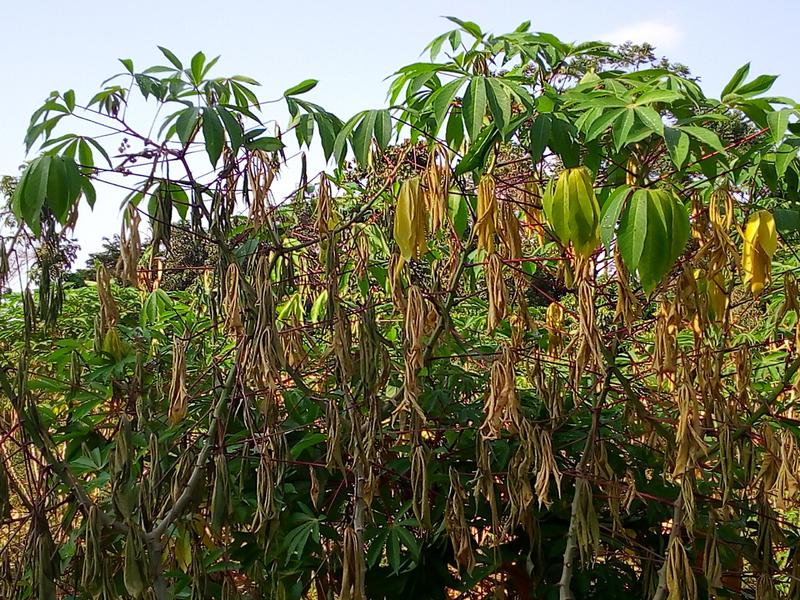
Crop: cassava
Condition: healthy